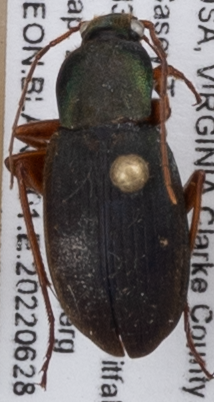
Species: Chlaenius aestivus
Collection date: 2022-06-28
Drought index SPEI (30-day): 0.17
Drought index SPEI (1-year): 0.142
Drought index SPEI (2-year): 0.51